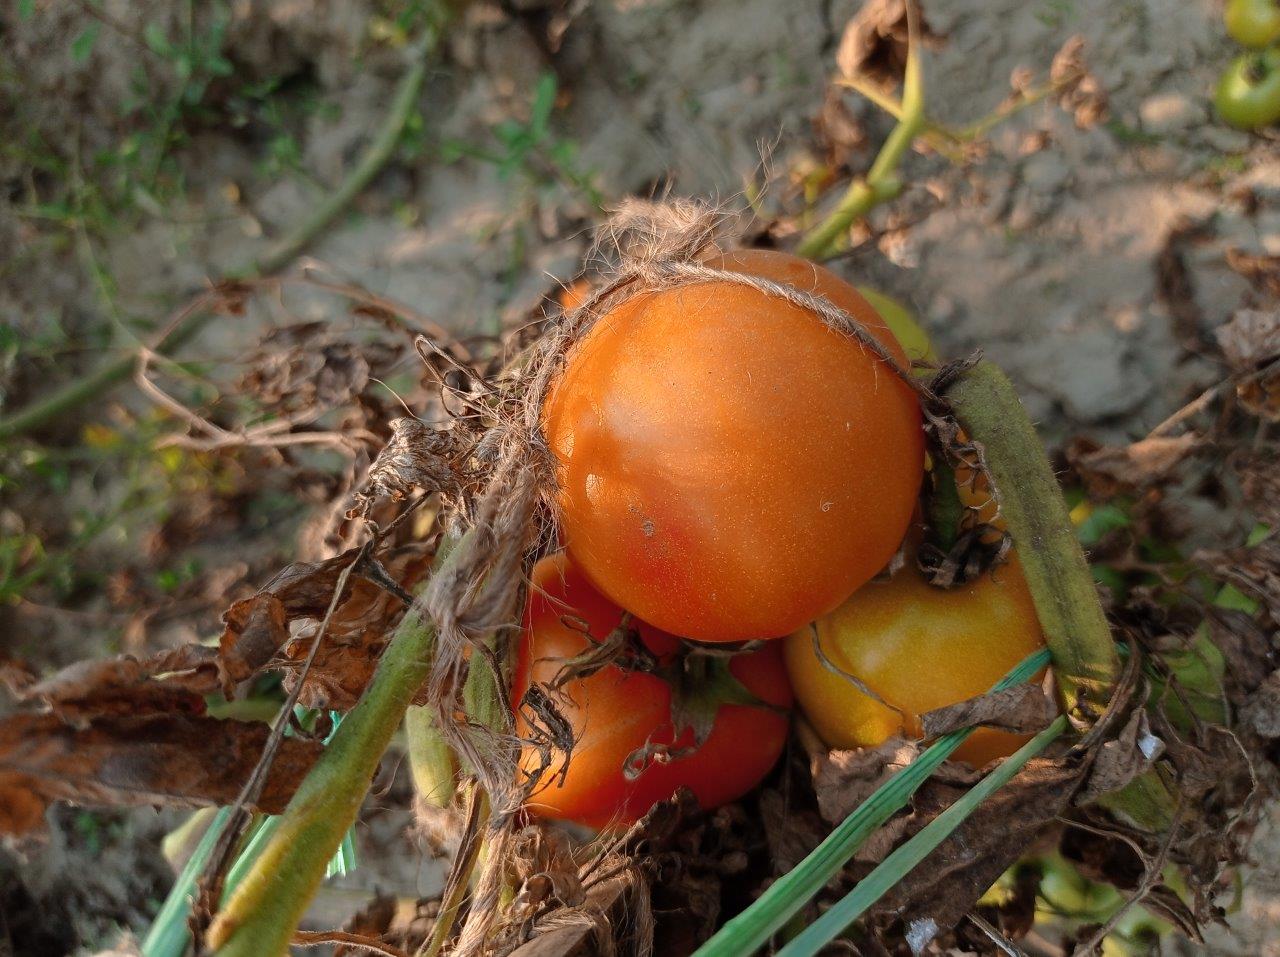
Maturity: Mature